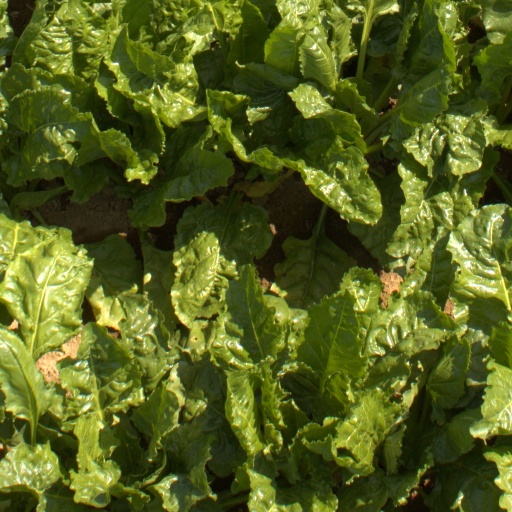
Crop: sugar beet